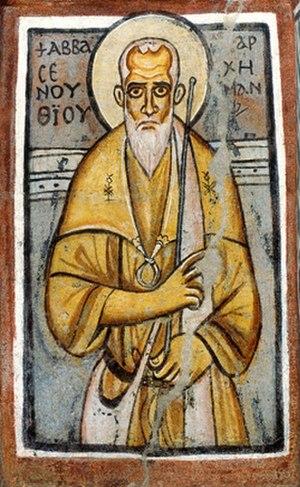
Chenouté est certainement l'écrivain le plus considérable du christianisme copte. Avec Antoine et Pacôme, c'est l'une des trois grandes figures monachiques issues de la terre d'Égypte. Il est mort en 466.